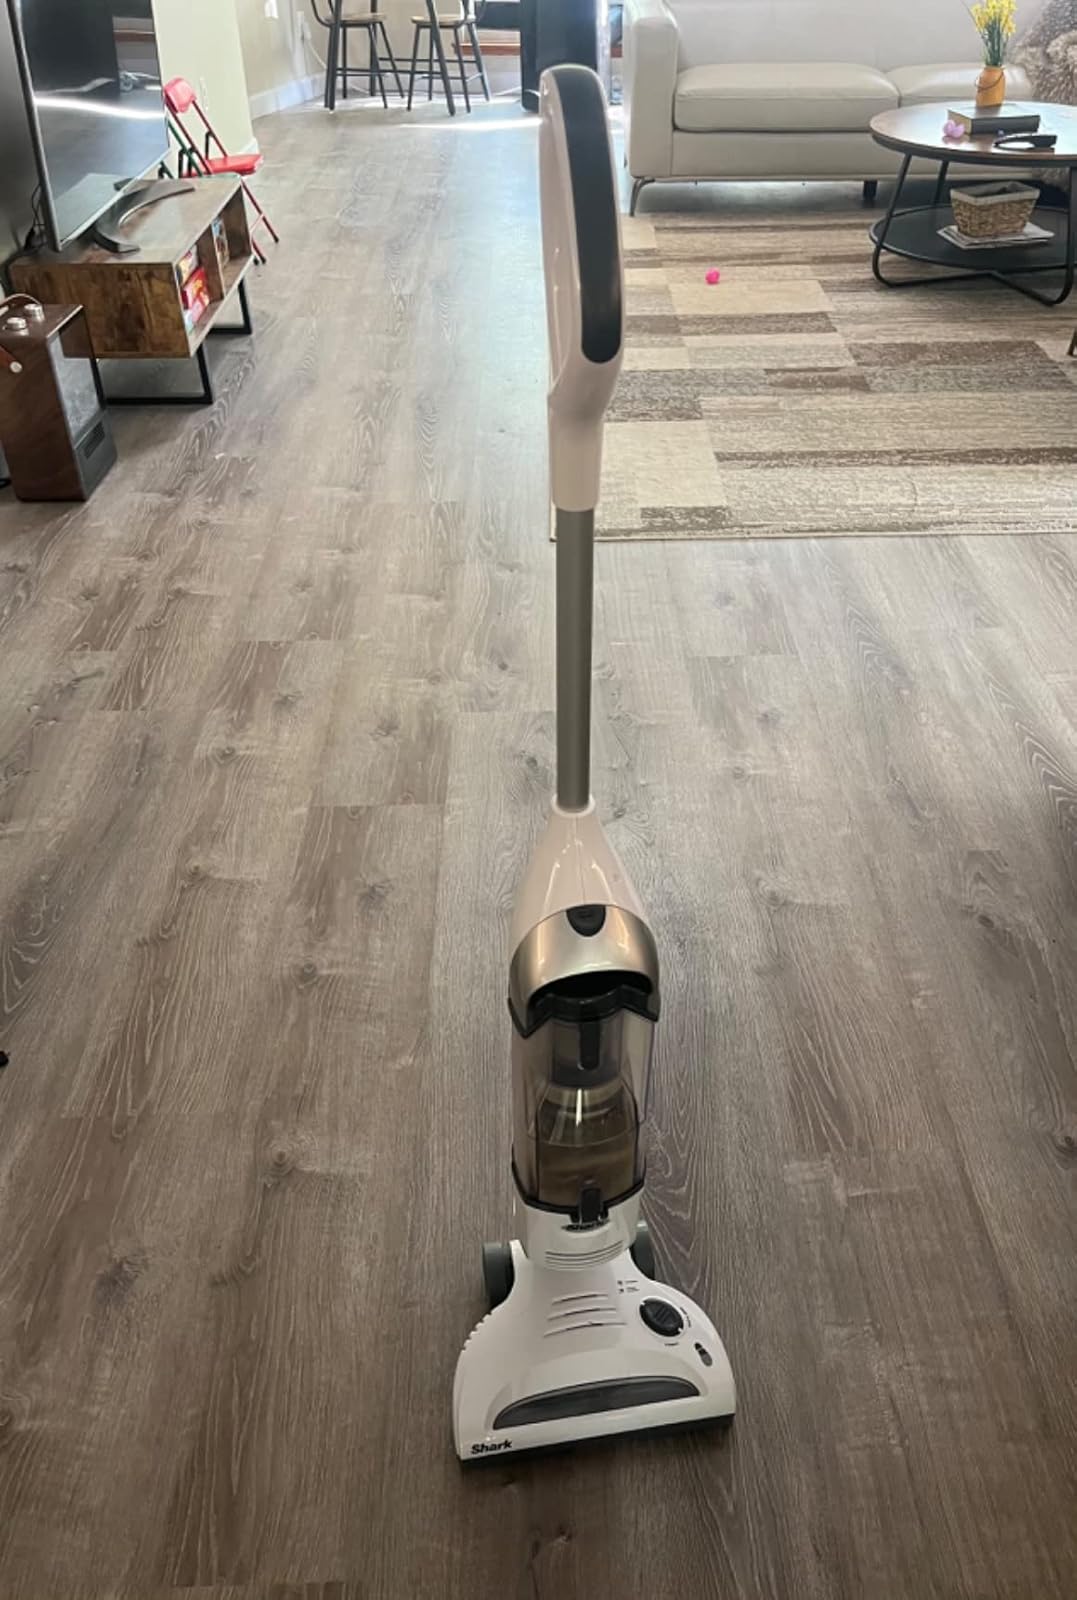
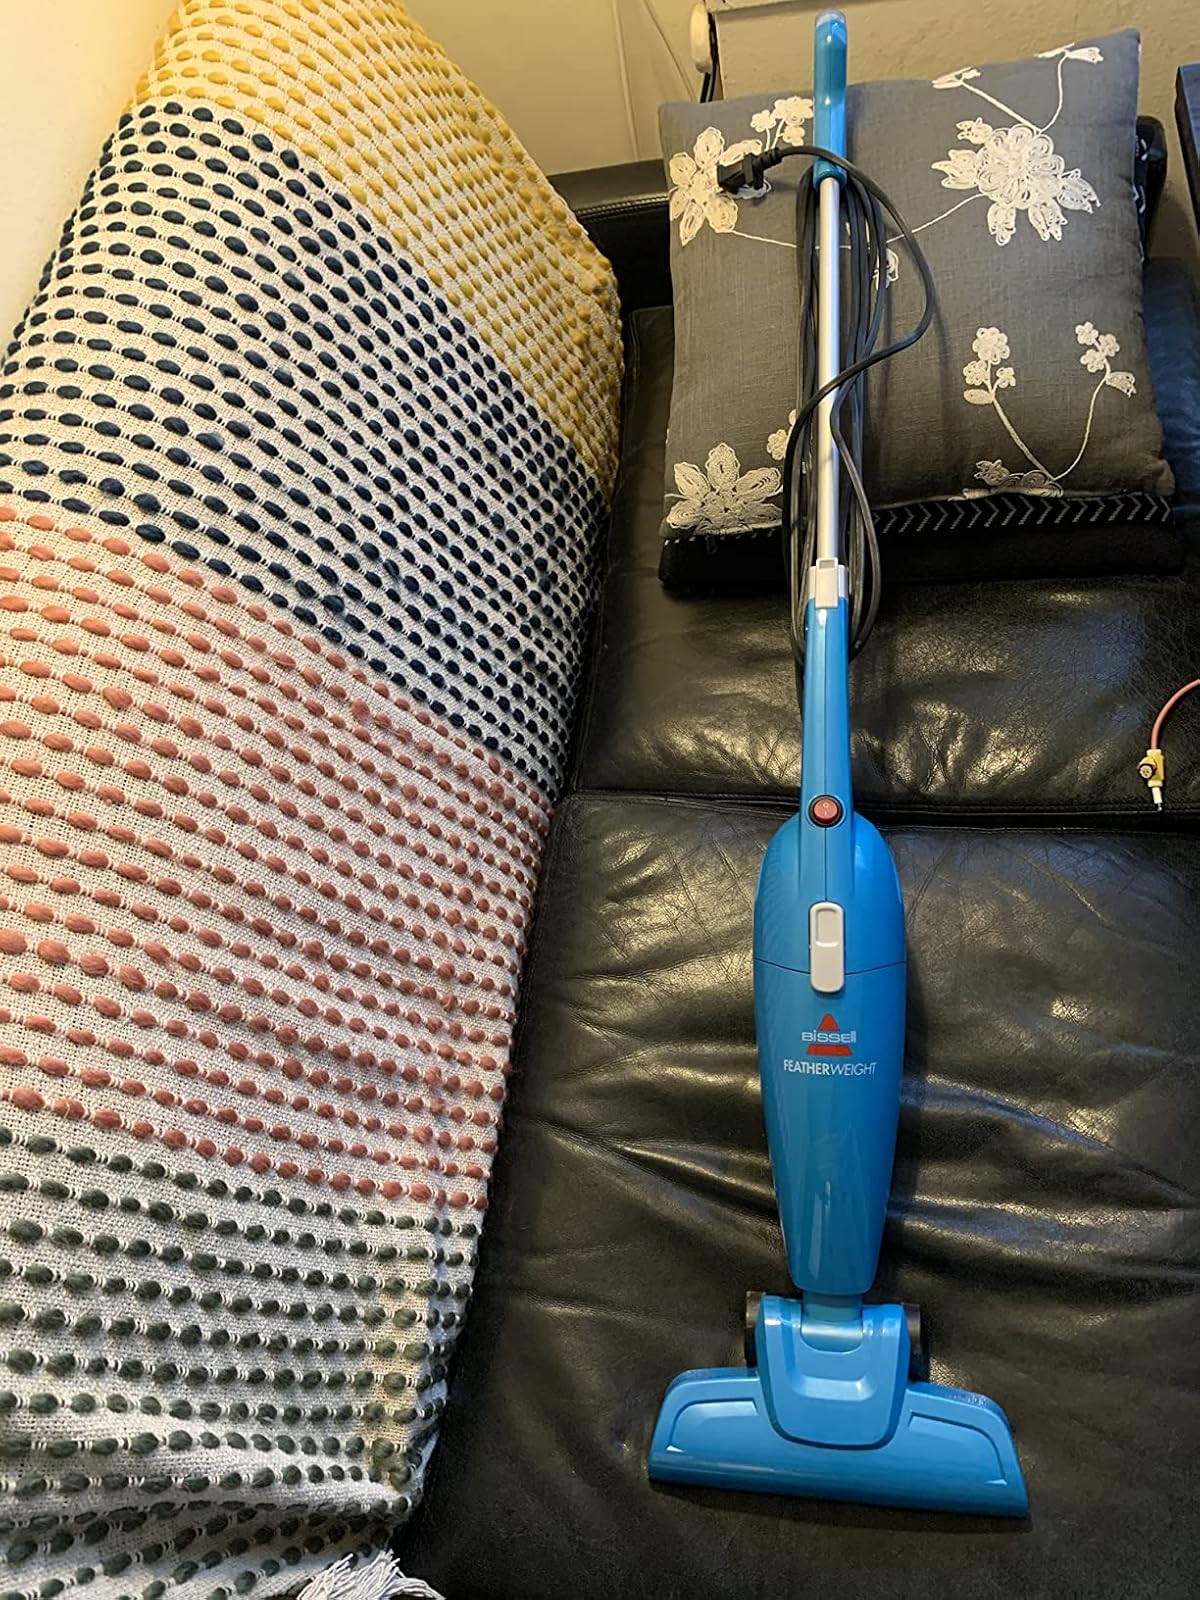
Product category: items_vacuum
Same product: no